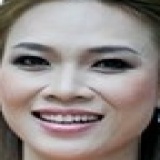
ca sĩ Mỹ Tâm